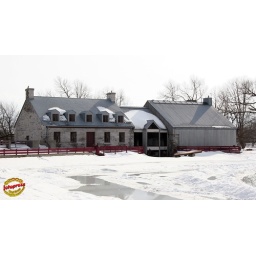
Now the local library - the first building was the flour mill in 1801 and the second the saw mill in 1803